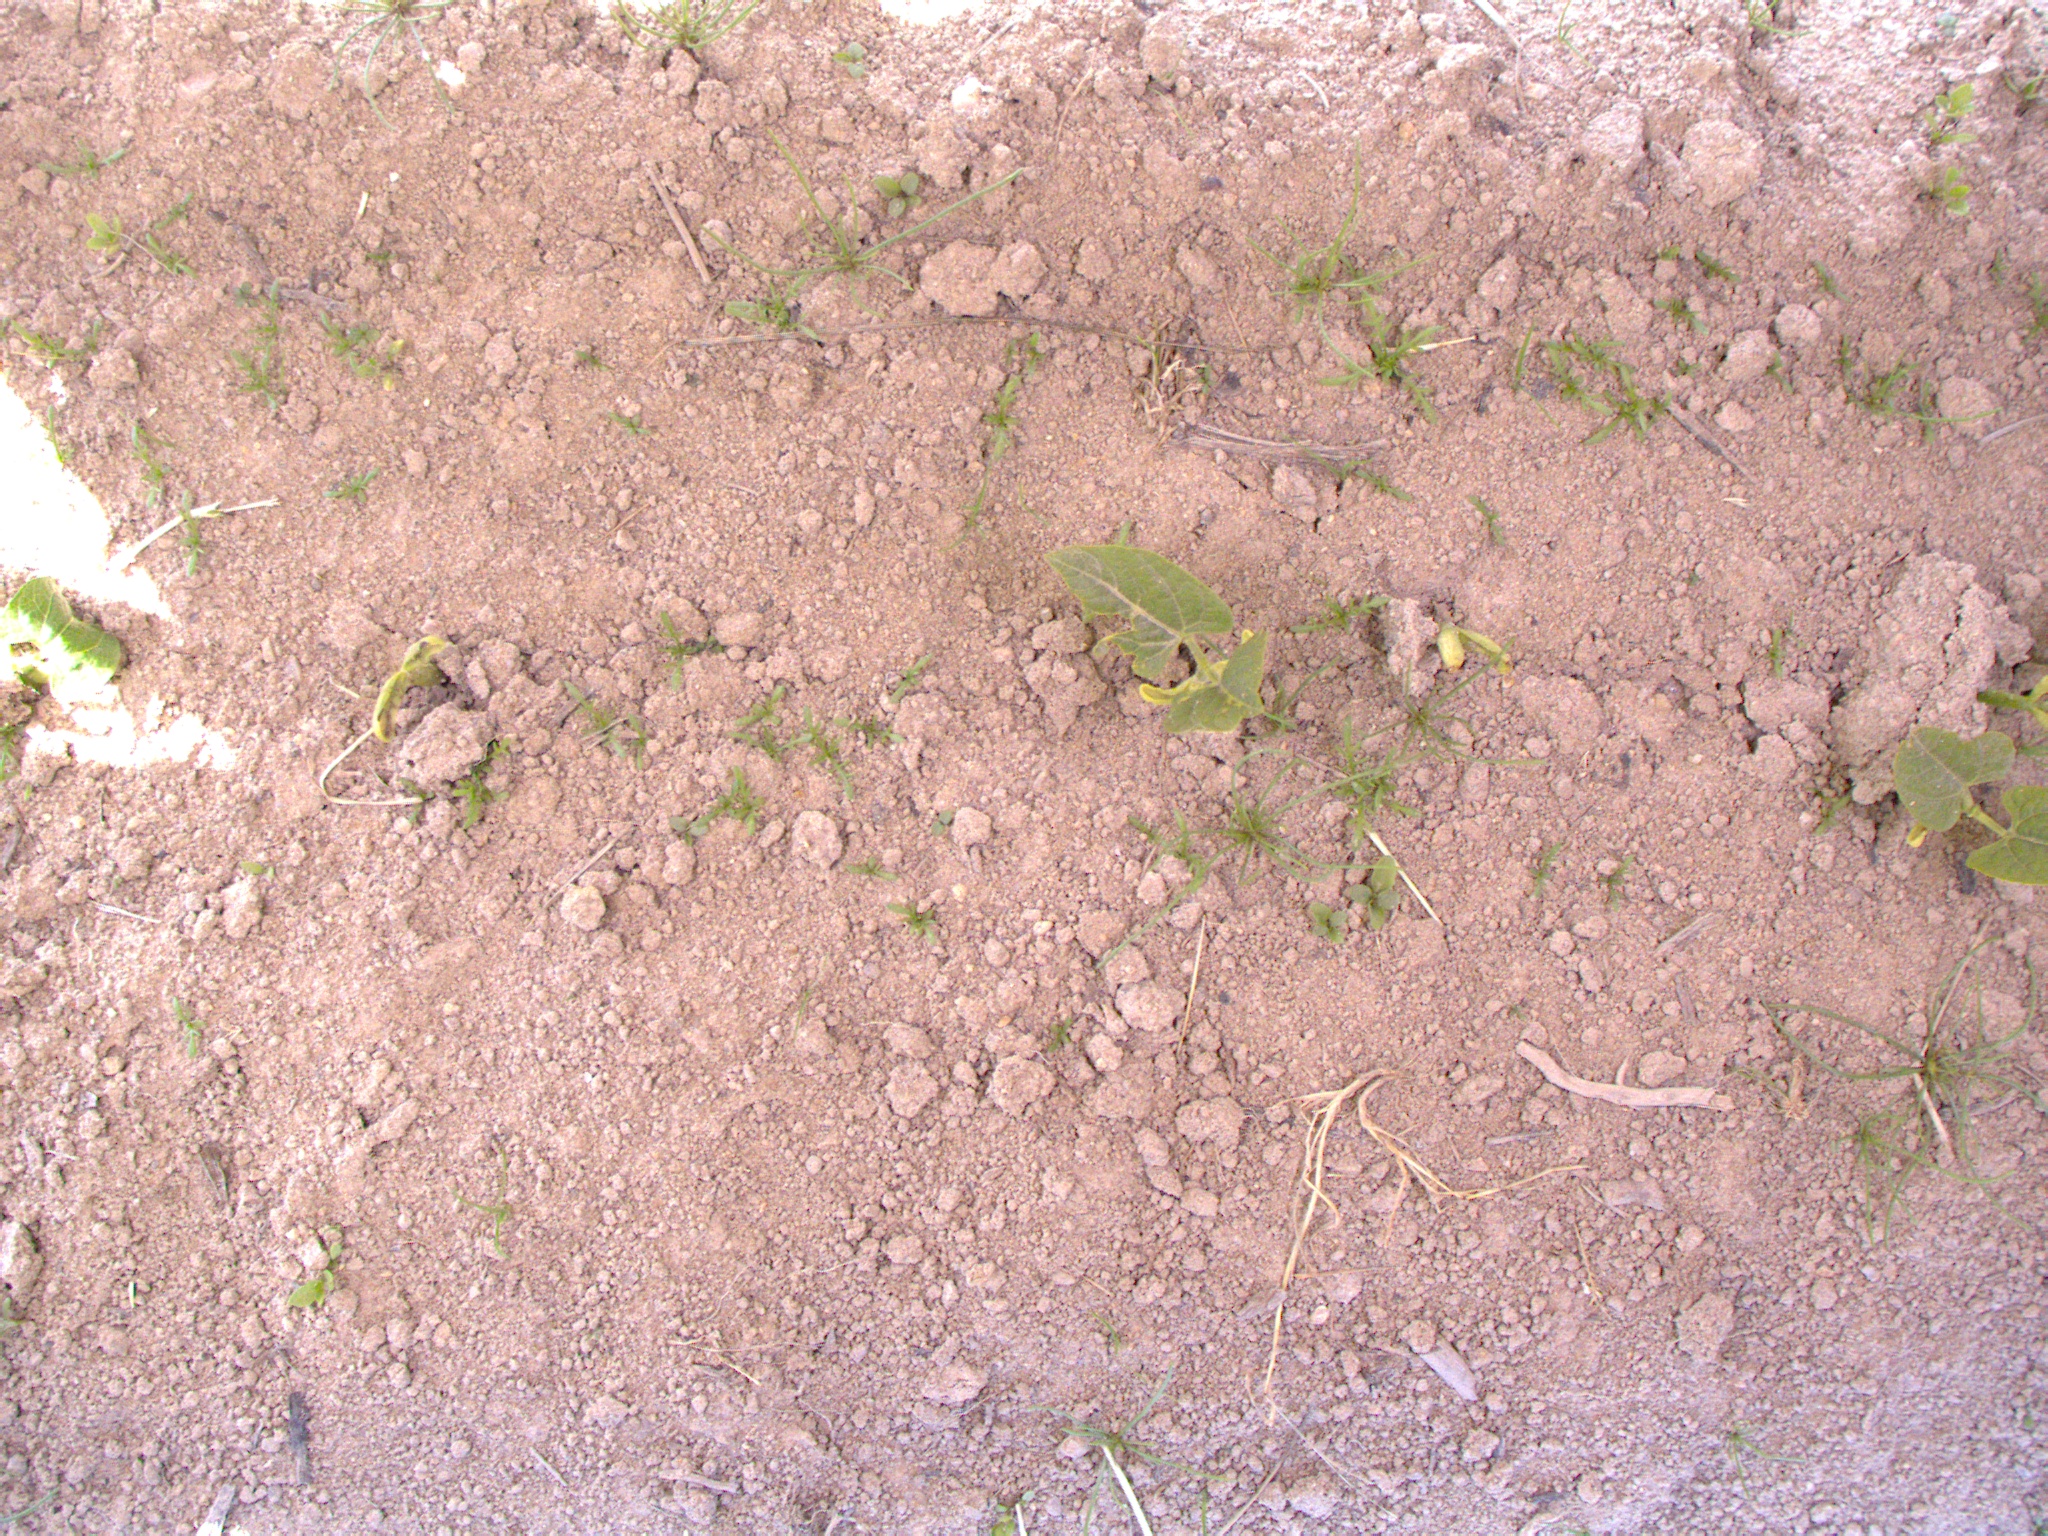
Crop: bean
Objects: bean, bean, bean, bean, stem_bean, stem_bean, stem_bean, stem_bean, stem_bean